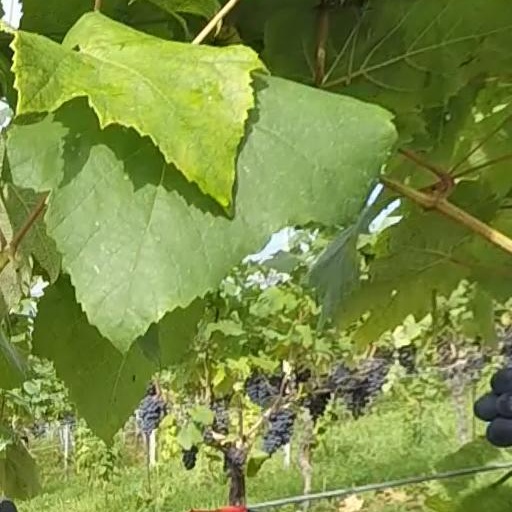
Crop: grape